Mario Golf: Advance Tour

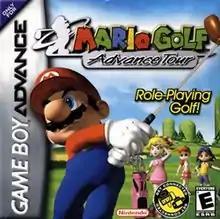
North American box art

Mario Golf: Advance Tour is a 2004 sports role-playing video game developed by Camelot Software Planning and published by Nintendo for the Game Boy Advance. The game is the sequel to the Game Boy Color version of "Mario Golf" and the Game Boy Advance counterpart of "".